Redridge Steel Dam

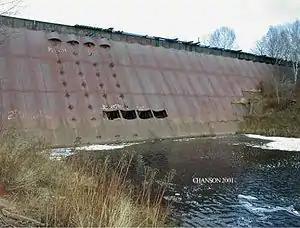
Redridge Steel Dam (upstream side, showing holes cut)

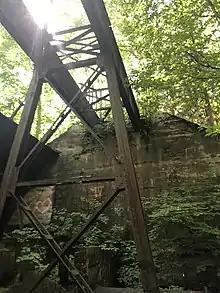
The underside of the western end of the steel dam, downstream side

Steel dams use relatively thin steel plates in contact with the water body, with a framework of steel behind them transmitting the load to the ground. The plates are slanted upwards in the direction of water flow, so that the weight of the water puts compressive forces on the girders holding the plates up. This transmits force to the ground without the bending moment that a vertical wall of plates would engender. It was believed at the time that these dams could be constructed faster and more cheaply than masonry dams.